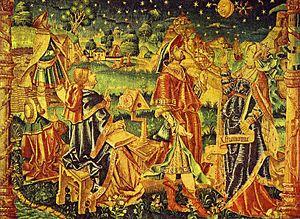
Vieille de plusieurs milliers d'années d'histoire, l’astronomie est probablement une des plus anciennes des sciences naturelles, ses origines remontant au-delà de l'Antiquité, dans les pratiques religieuses préhistoriques.